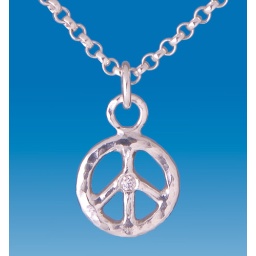
Hand forged 1/2&amp;quot; sterling silver diamond peace sign pendant with matching chain by Heather Reilly Hiemstra, metalsmith